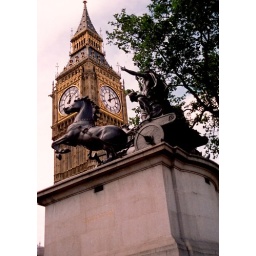
Bronze statue of Boudicca on its stone plinth under the tower of Big Ben, Westminster Bridge, London